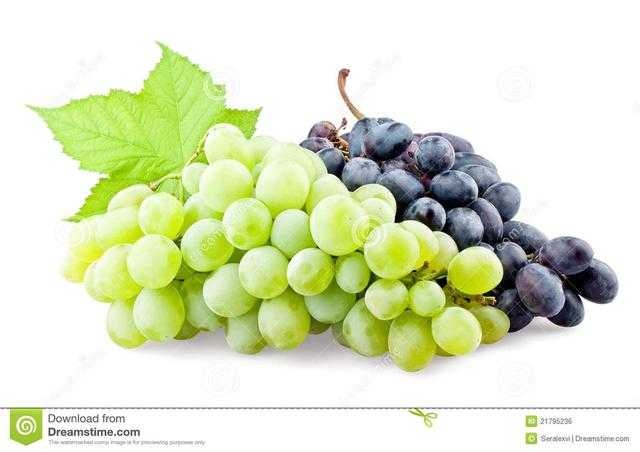
Label: Grapes